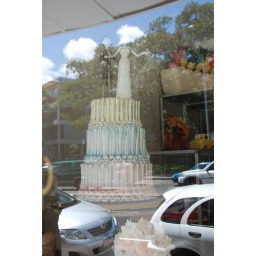
sweet art + sunny day in sydney corpse bride wedding cake in window and lots of marges up above